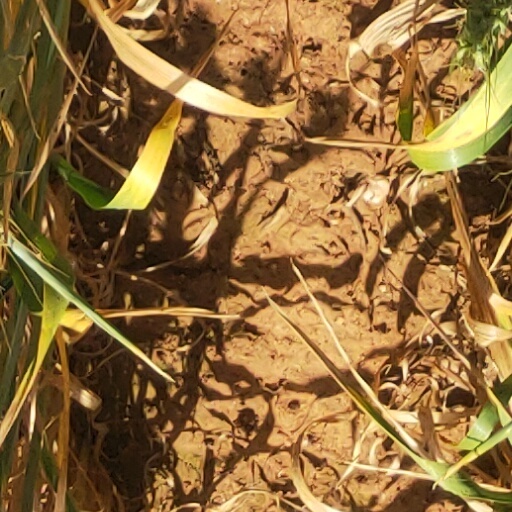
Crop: wheat